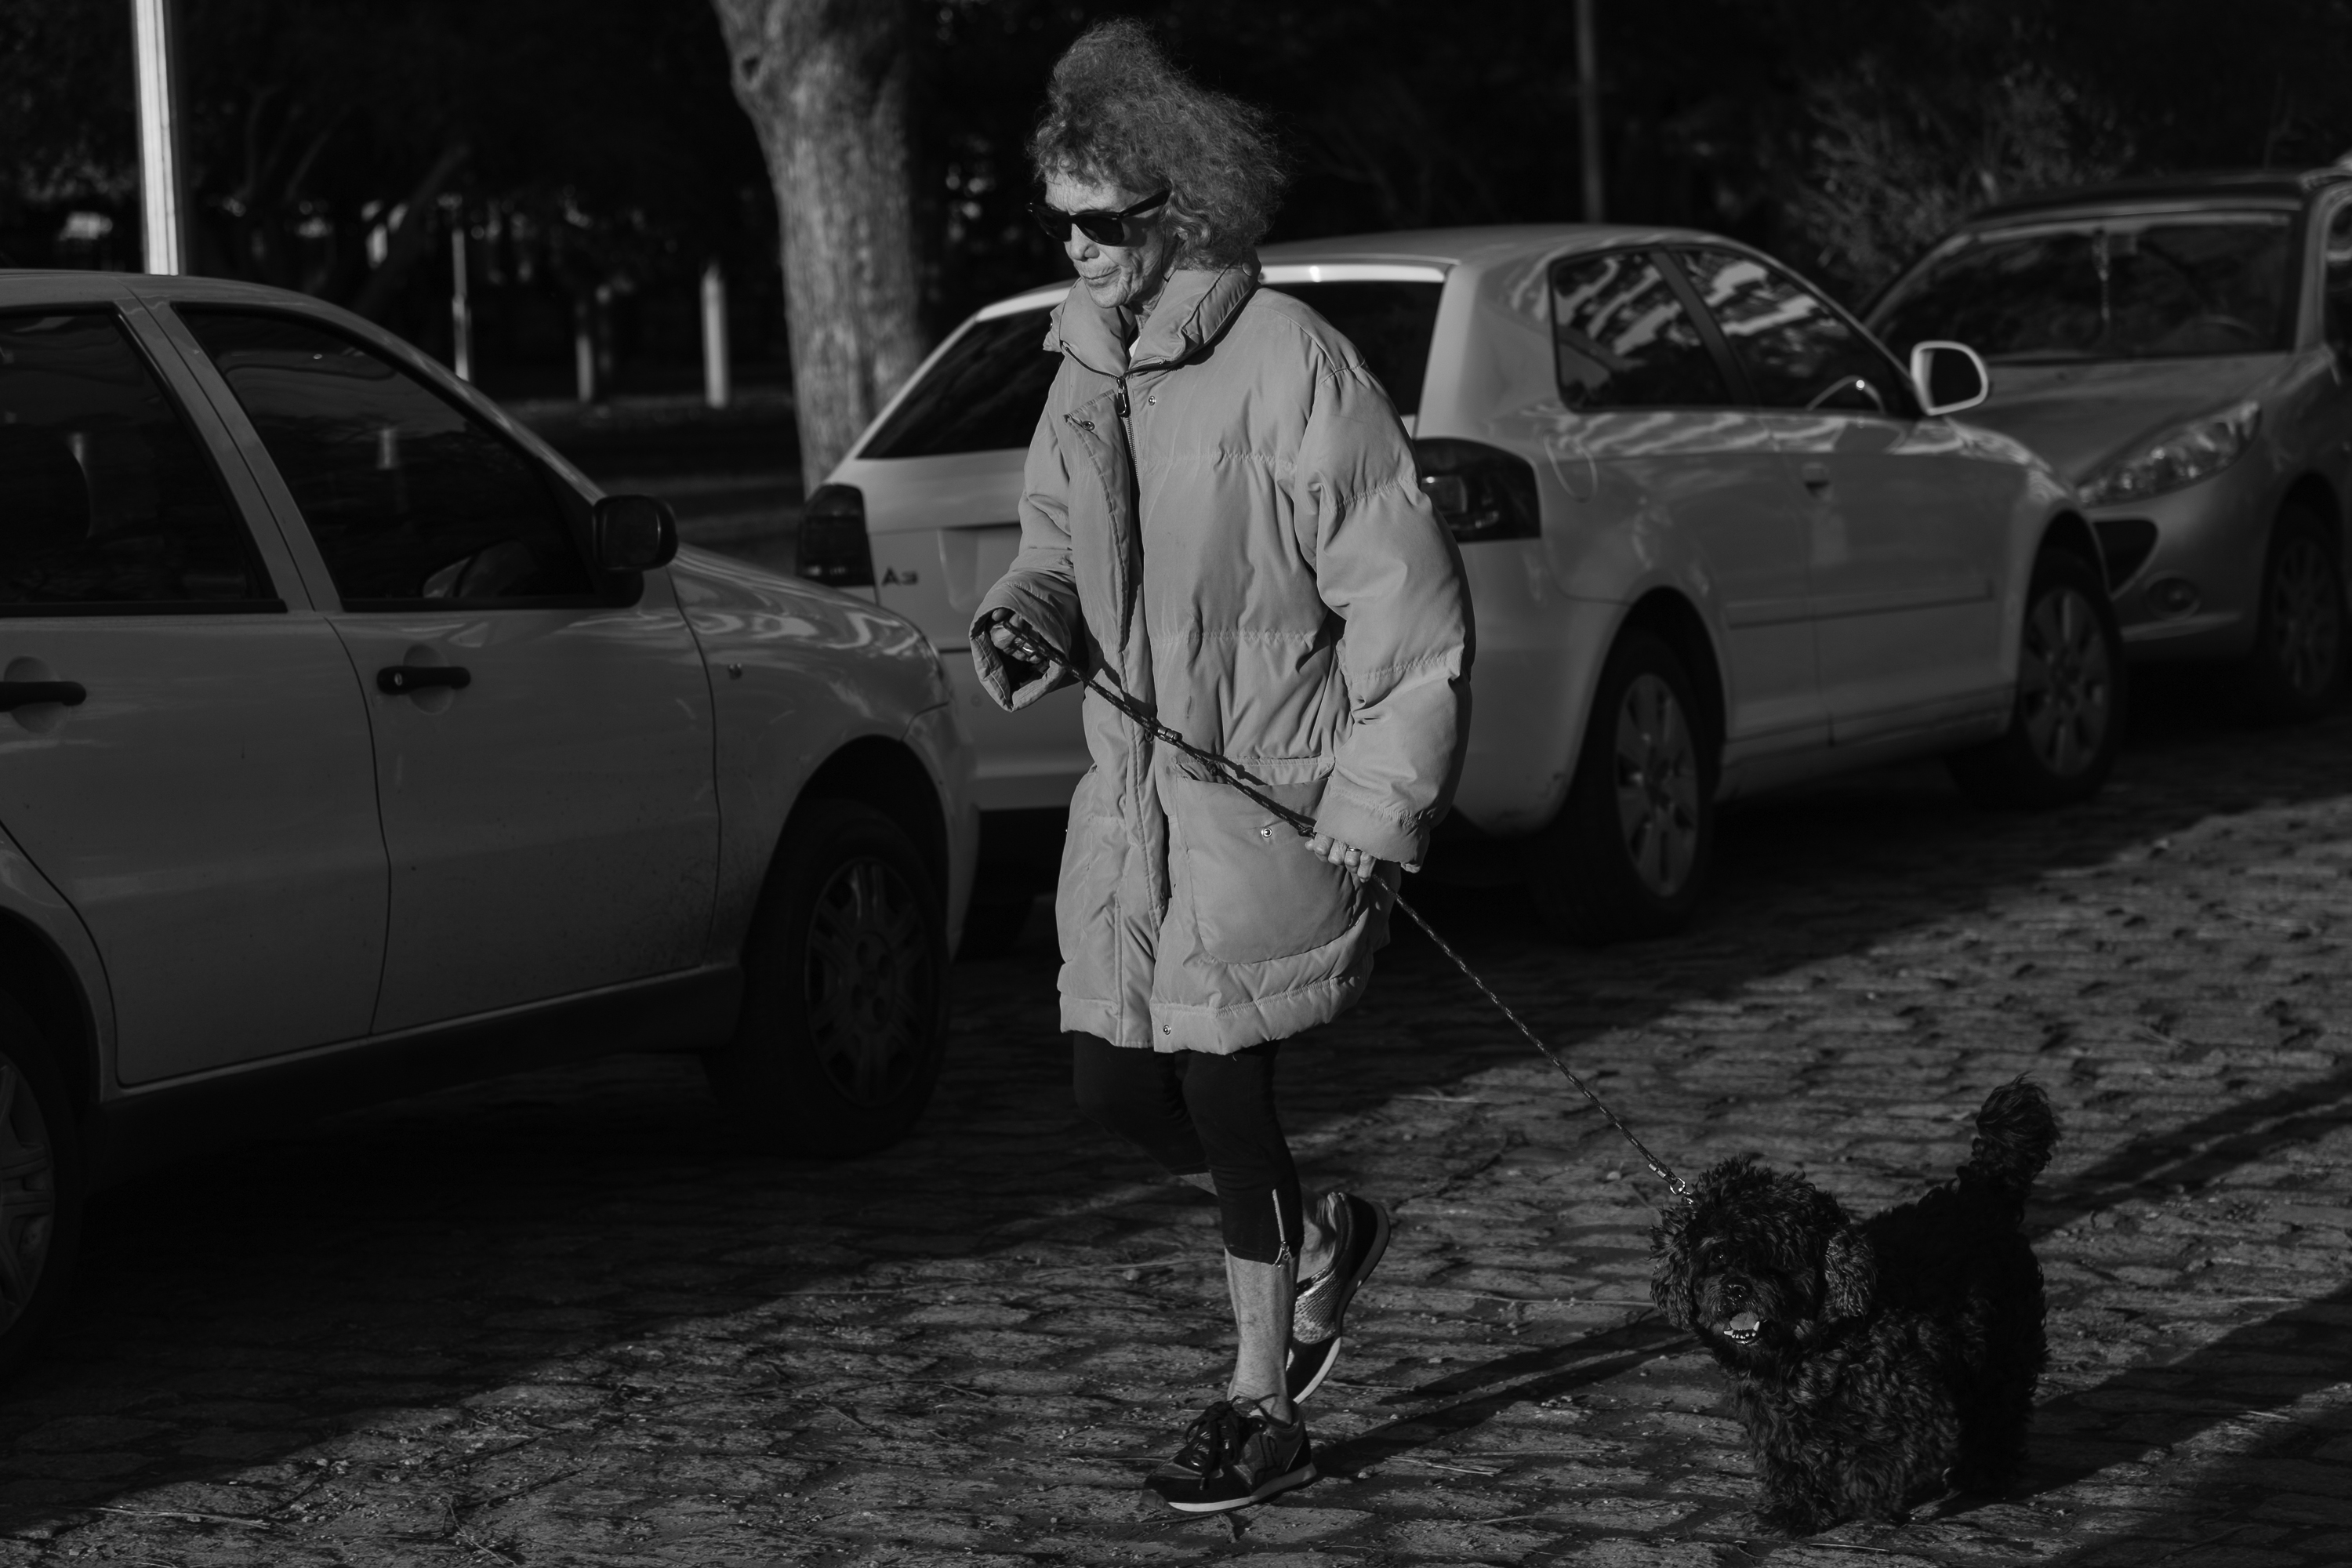
black and white, road, white, street, car, driving, photo, vehicle, canon, black, monochrome, bw, blackandwhite, blackwhite, infrastructure, photoshop, 6d, lightroom, foto, argentina, streetphoto, 60d, canonef50mmf14usm, blanconegro, monochrom, canoneos6d, canonlens, rodrigoparedes, buenosaires, ar, 160378, www160378com, canoneos60d, canoneosrebelt1, canonef1635mmf28liiusm, canonef24105mmf4lisusm, monochrome photography, automobile make